Martha Carrier (Salem witch trials)

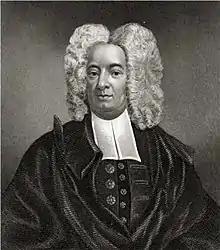
Reverend Cotton Mather (1663–1728) was a key figure during the trial and called Martha Carrier "a rampant hag".

In refusing to submit to the unanimous wishes of the judges, ministers and politicians who gave the hysteria legitimacy, she stood up to oppressive authority figures wielding not only physical power, but spiritual authority and she spoke her mind. Her actions against the court did not save her as she, another woman and four other men were found guilty by the court for witchcraft and sentenced to death by hanging on 5 August 1692.